W. A. Hewitt

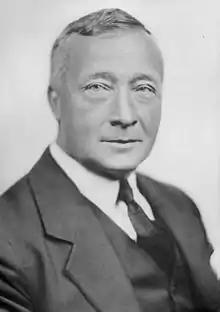
Black and white photo of a middle-aged man wearing a suit and necktie

Hewitt and CAHA past-president W. A. Fry attended the 1930 National Hockey League (NHL) general meeting to seek a better working agreement. The CAHA suggested that players remain as amateurs for one season after graduating from junior hockey, and in return the CAHA would permit its amateurs to tryout and practice with professional teams. Hewitt subsequently met multiple times with NHL president Frank Calder, who saw merit in Hewitt's request to keep players in amateur hockey, and continued to discuss a professional-amateur agreement.